Parthiv Patel

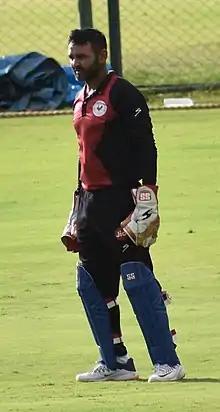
Patel during the 2019–20 Vijay Hazare Trophy

Parthiv Ajay Patel (born 9 March 1985) is a former Indian professional cricketer, wicketkeeper-batsman, who played for the Indian national cricket team. He is a left-handed batsman and played for Gujarat in domestic cricket. Having lost a finger at the age of 6, he initially found it hard to keep wickets, but after enough practice, he got used to it. When Patel played for the Indian team in 2002, he became the youngest wicket-keeper to represent a country in Tests. He was a part of the Indian squad which won the 2016 Asia Cup.